Delhi Sarai Rohilla–Bikaner Superfast Express

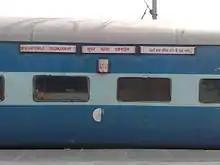

The 12455 / 56 Delhi Sarai Rohilla–Bikaner Superfast Express is a Superfast Express train belonging to Indian Railways – Northern Railway zone that runs between Delhi Sarai Rohilla and in India.